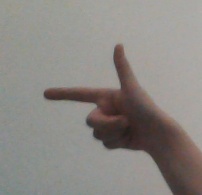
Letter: yaa